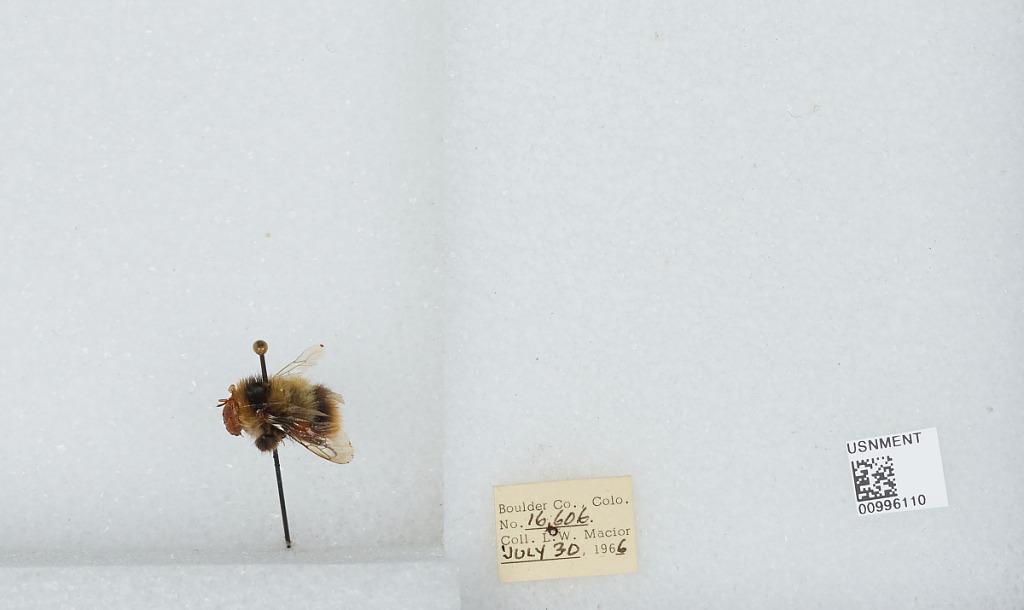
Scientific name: Bombus (Pyrobombus) frigidus Smith
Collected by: L. Macior
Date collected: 1966-7-30
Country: United States
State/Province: Colorado
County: Boulder
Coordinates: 40.09, -105.36